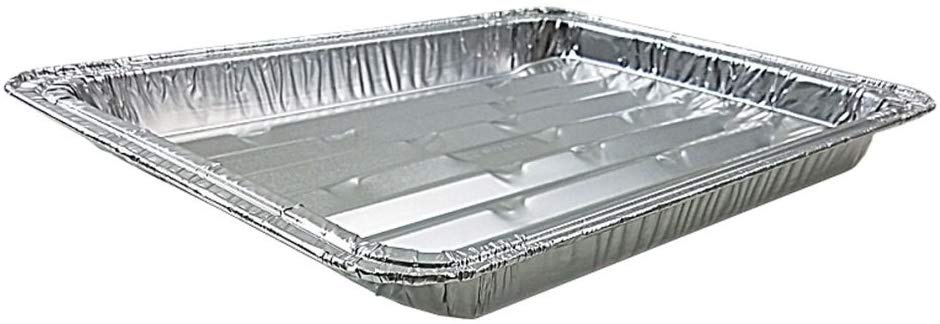
Handi-Foil Disposable Aluminum Foil Broiler Baking Cooking Pan 25/PK
Handi-Foil 13" x 9" disposable aluminum foil broiler pan. (See precise dimensions listed below). These pans are ideal for broiling, catching grease, keeping oils from food. No more messy clean-ups. Simply use one time and discard. Nice medium size pan. OU Kosher certified. Proudly made in the USA by Handi-Foil of America.
Brand: Handi-Foil of America
Category: Home & Garden > Kitchen & Dining > Cookware & Bakeware > Bakeware > Broiling Pans